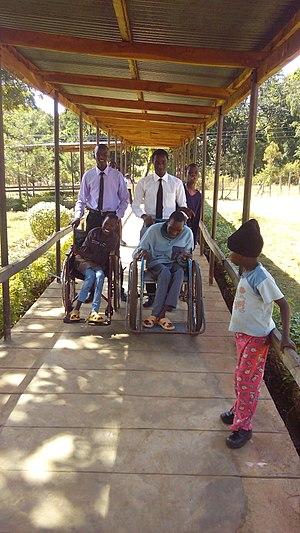
Le plurihandicap est l'association d'atteintes motrices et/ou sensorielles de même degré, ce qui ne permet pas de déceler l'une plutôt que l'autre en déficience principale. Les plurihandicapés ne sont pas originellement déficients intellectuels.